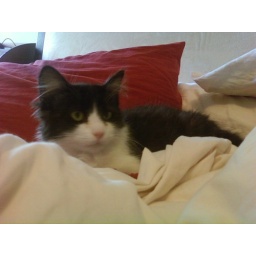
cat in bed